Battle Out Run

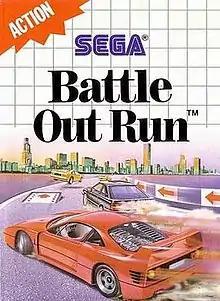

Battle Out Run is a 1989 video game released by Sega on the Master System. Despite being part of the "Out Run" series, this game plays little like its namesake and more like "Chase H.Q.", where the objective is to ram the cars of specified criminals. A notable feature is to enhance the car's attributes by buying upgrades that are inside of a truck that passes at certain moments and must be entered from the rear.